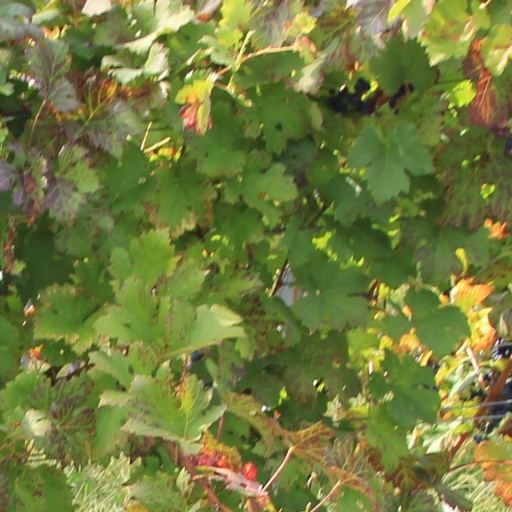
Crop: grape